List of awards and nominations received by Sudeepa

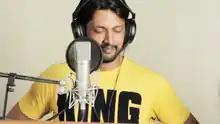
TeachAIDS Recording Session in 2013

The following is a list of awards and nominations received by Sudeepa, Indian actor and director who is most well known for his work in the Kannada language film industry. Notably, Sudeepa has won four Filmfare Awards South and is the only actor to have won three consecutive Filmfare Awards to date.